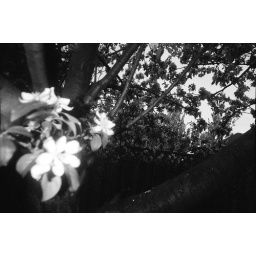
Crab apple tree in flower.